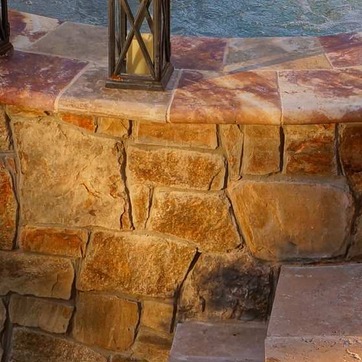
Material: stone